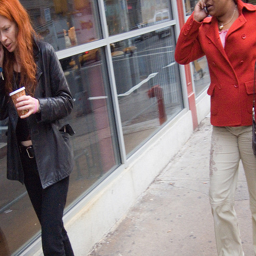
Two women walking side by side and talking on cell phones.
Two women are walking down the street on their cell phones.
Two women in street on cellphones next to windows.
Two women talking on their cell phones while walking
Two woman walking down the street pass a store front.